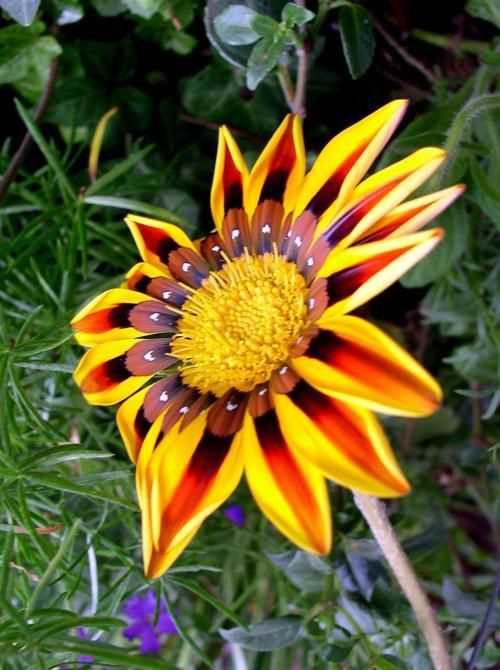
Label: gazania